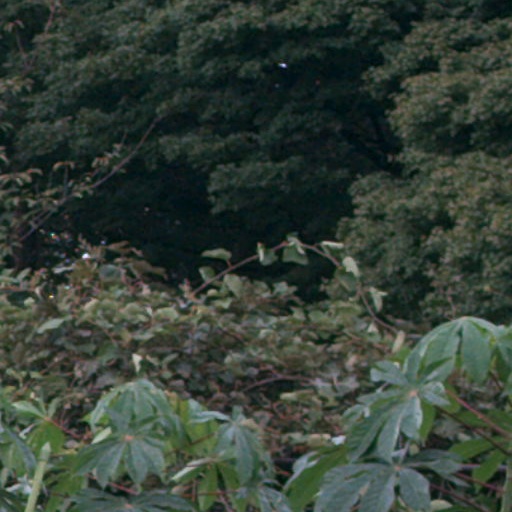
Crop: cassava